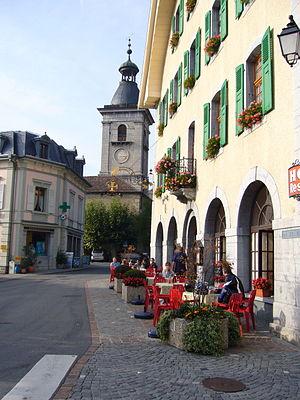
Ollon est une commune suisse du canton de Vaud située dans le district d'Aigle, dans le Chablais vaudois.